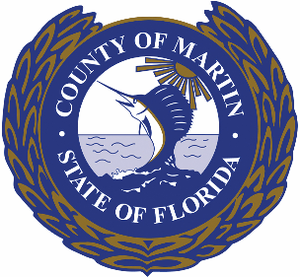
Le comté de Martin est un comté situé dans l'État de Floride, aux États-Unis. En 2010, la population était estimée à 146 318 habitants. Son siège est Stuart. Le comté a été fondé en 1925 à partir des comtés de Palm Beach et Sainte-Lucie, et doit son nom à John W. Martin, gouverneur de Floride de 1925 à 1929.